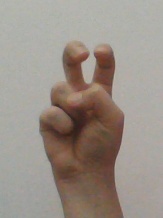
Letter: toot